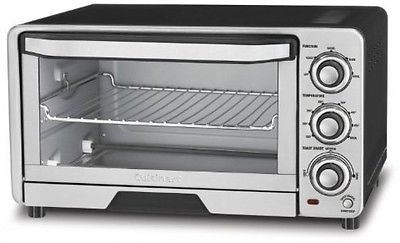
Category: toaster